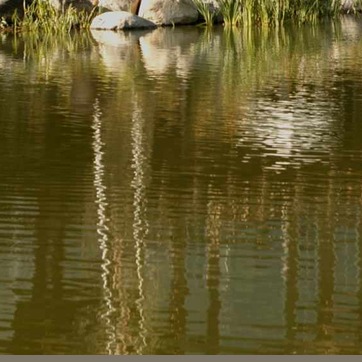
Material: water